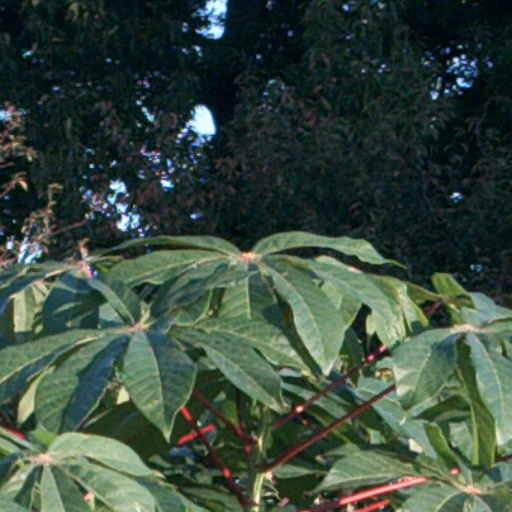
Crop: cassava